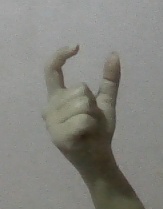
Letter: nun